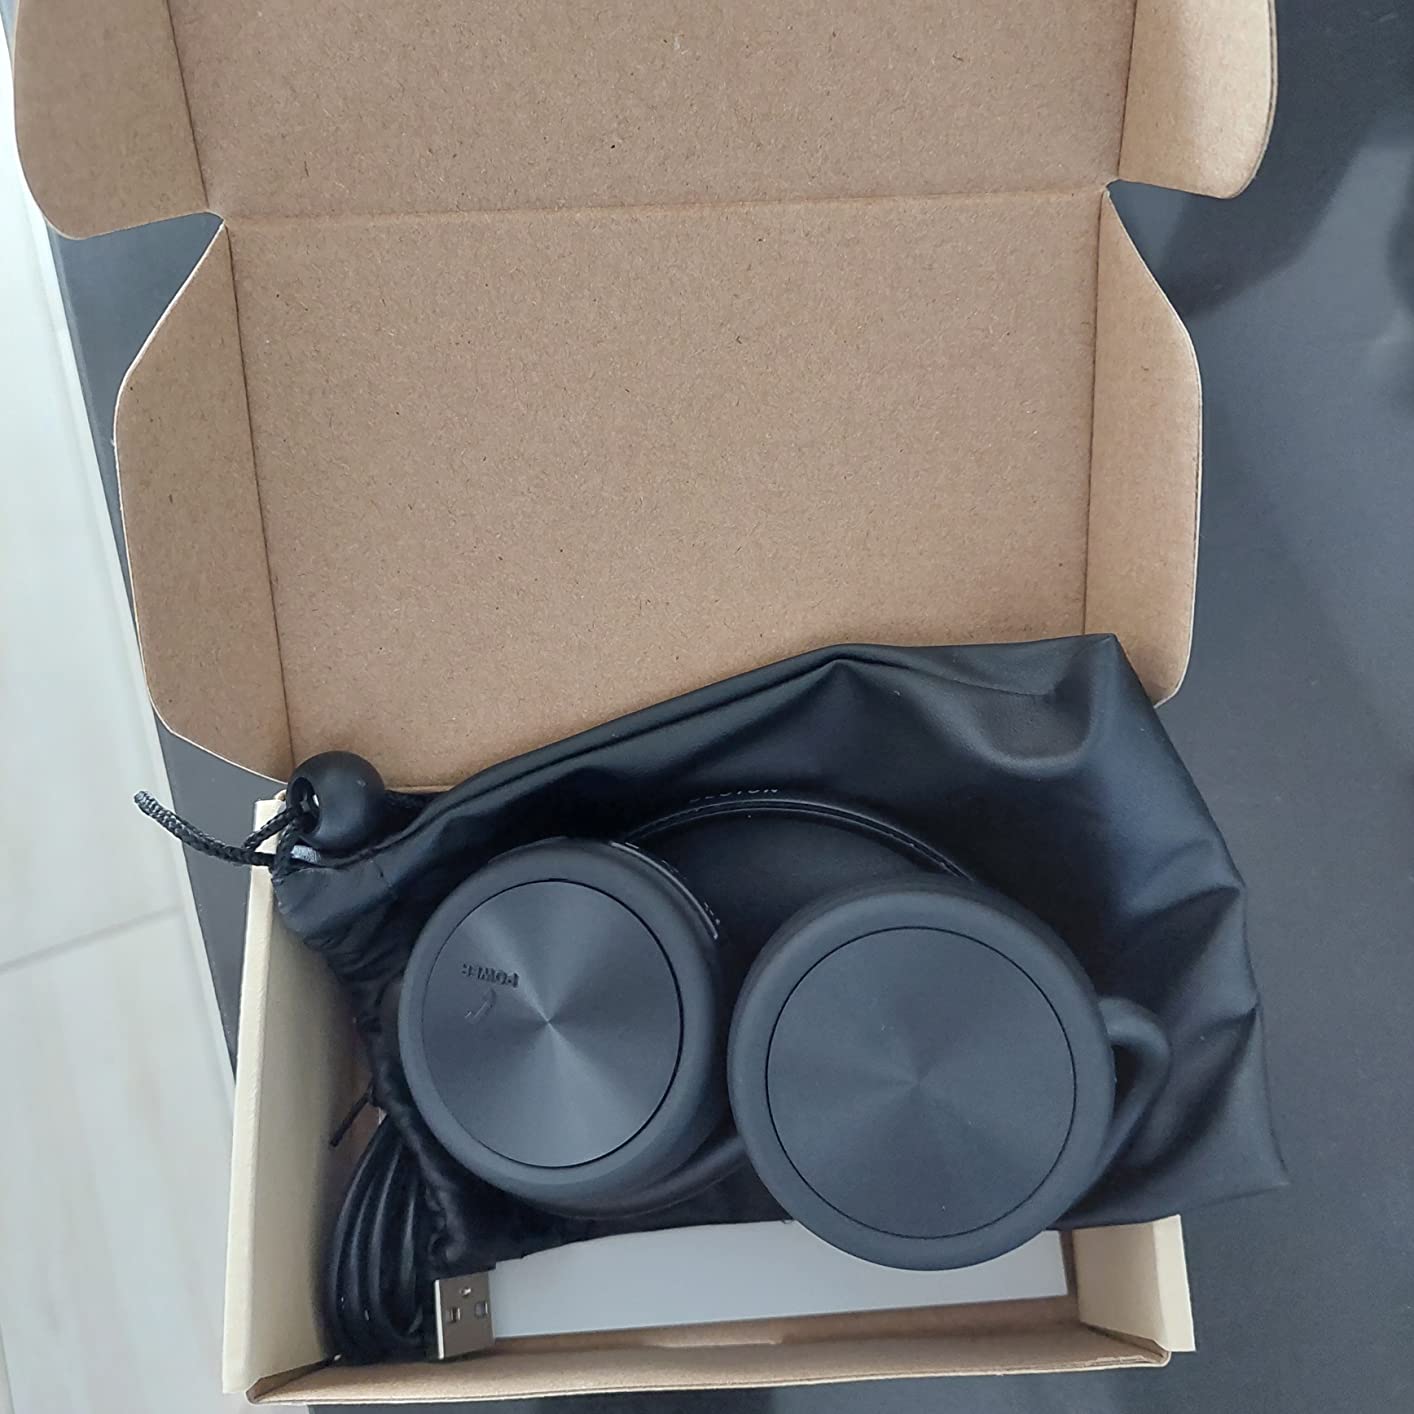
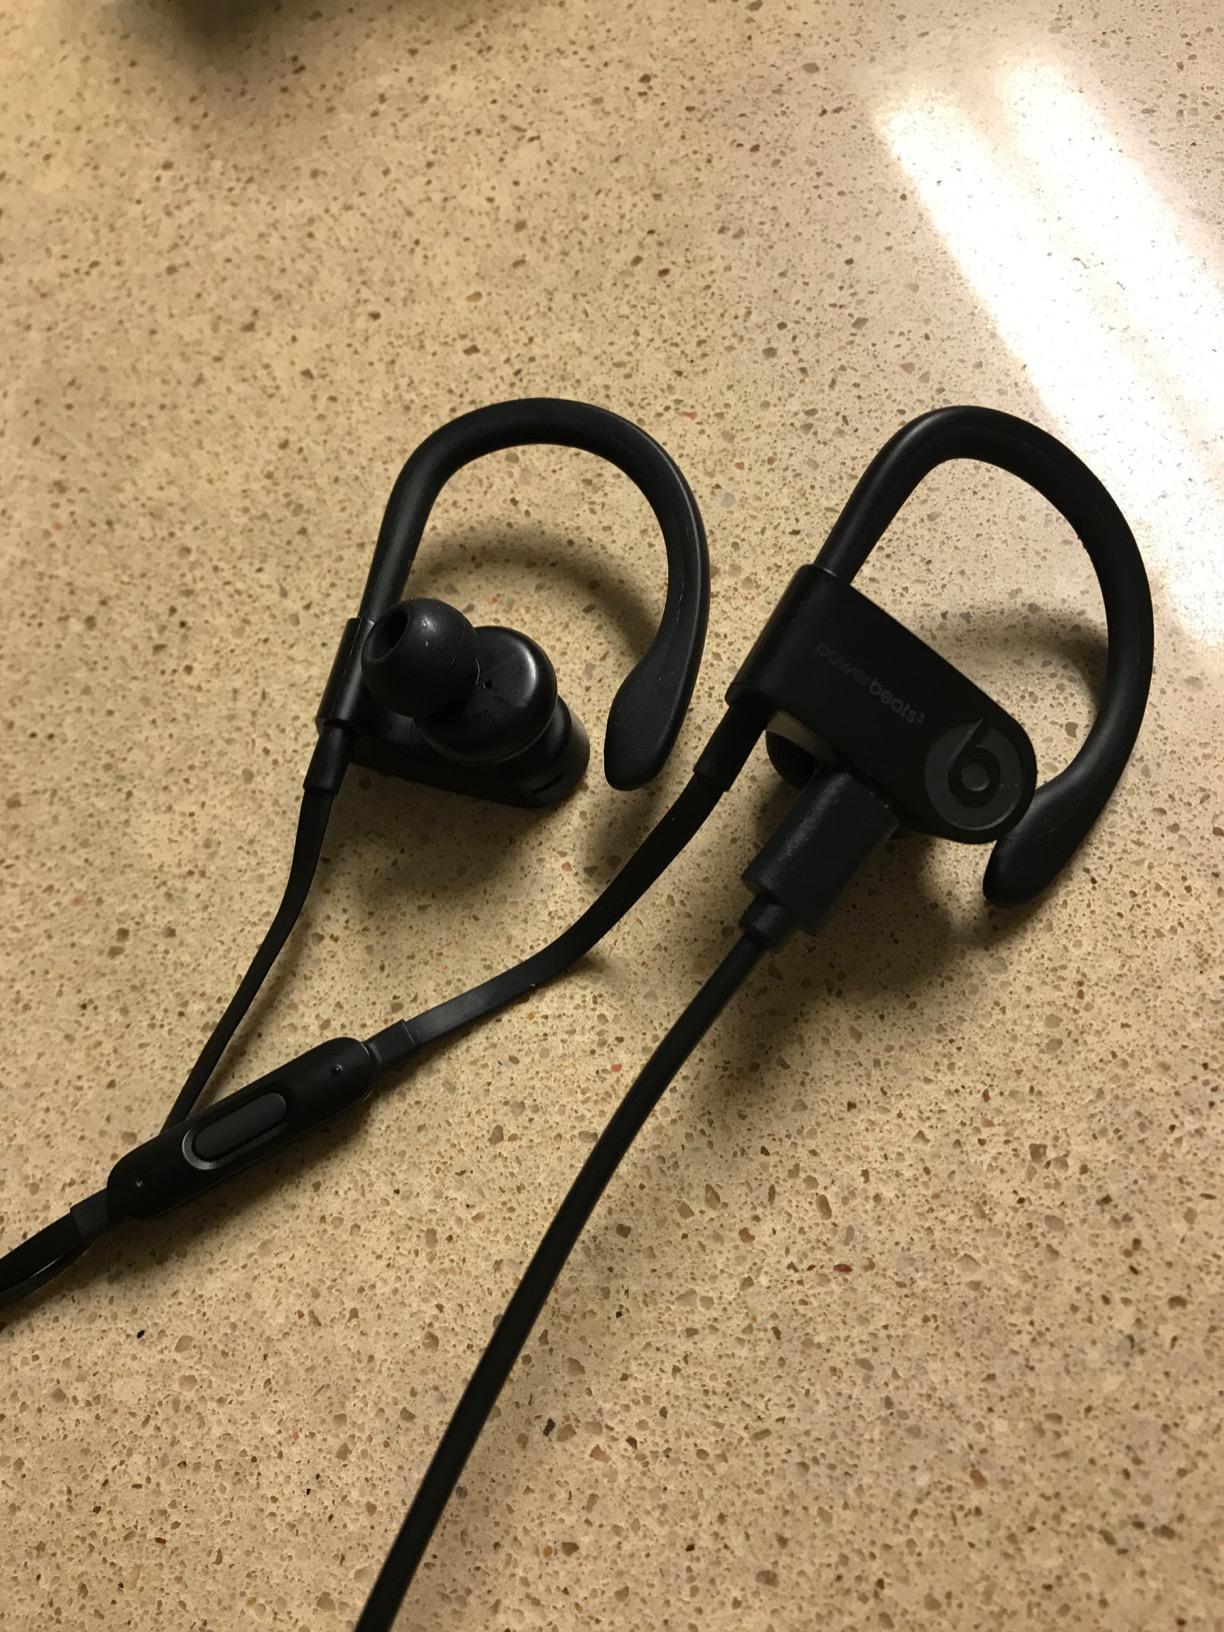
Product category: headphones
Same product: no